Work of William Burges at Cardiff Castle

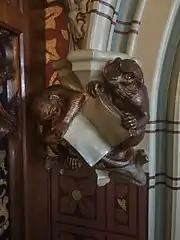
Monkeys argue over a book is Burges's comment on Charles Darwin

Much of the furniture and furnishings made for the castle were removed in 1947; Cardiff City Council continues to work for their return where possible. An example is the tulip vase purchased by Amgueddfa Cymru – Museum Wales in 2016. Burges designed four such vases to sit on the corner corbels in the Summer smoking room – they are highly architectural in design, being modelled on the Abbot's Kitchen at Marmoutier Abbey near Tours. Removed by the Butes in 1947 and subsequently sold, one is now held by the Victoria and Albert Museum, one by The Higgins Art Gallery & Museum, Bedford, and the third was bought by the National Museum. The fourth was acquired by National Museums Scotland in 2017, with a grant from the National Heritage Memorial Fund, after an export bar was placed on the item in June 2016. Other examples of returned furniture include an ebonised side table designed for the Summer Smoking Room and acquired in 2007 and a glazed fire screen designed for the same room and acquired in 2012.